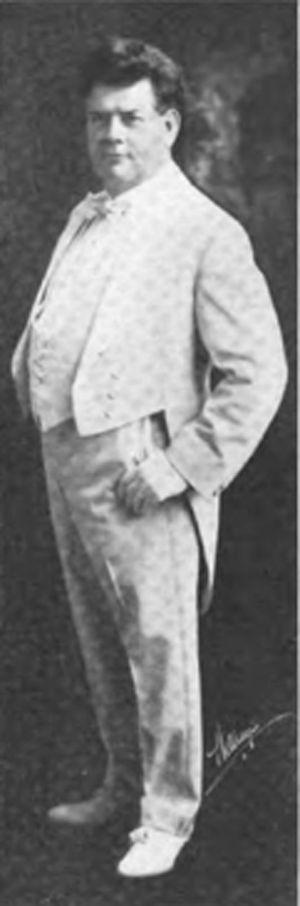
Charles William Clark est un baryton et professeur de chant. Il est généralement considéré comme le premier baryton américain célèbre en Europe et l'un des plus grands barytons de tous les temps. Il a chanté avec grand succès dans les grandes maisons d'opéra d'Europe et d'Amérique, apparaissant dans une grande variété de rôles des répertoires italien, français et allemand allant de la poésie lyrique à la dramatique.